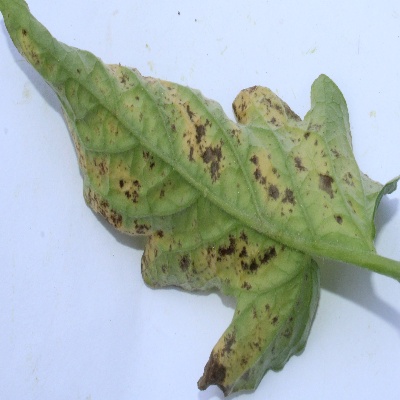
Crop: Tomato
Condition: septoria leaf spot